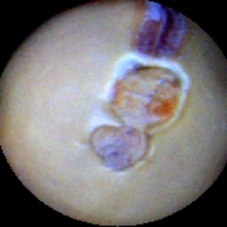
Label: Broken